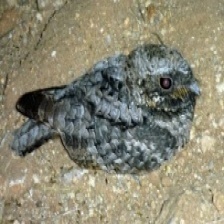
Species: COMMON POORWILL
Scientific name: PHALAENOPTILUS NUTTALLII